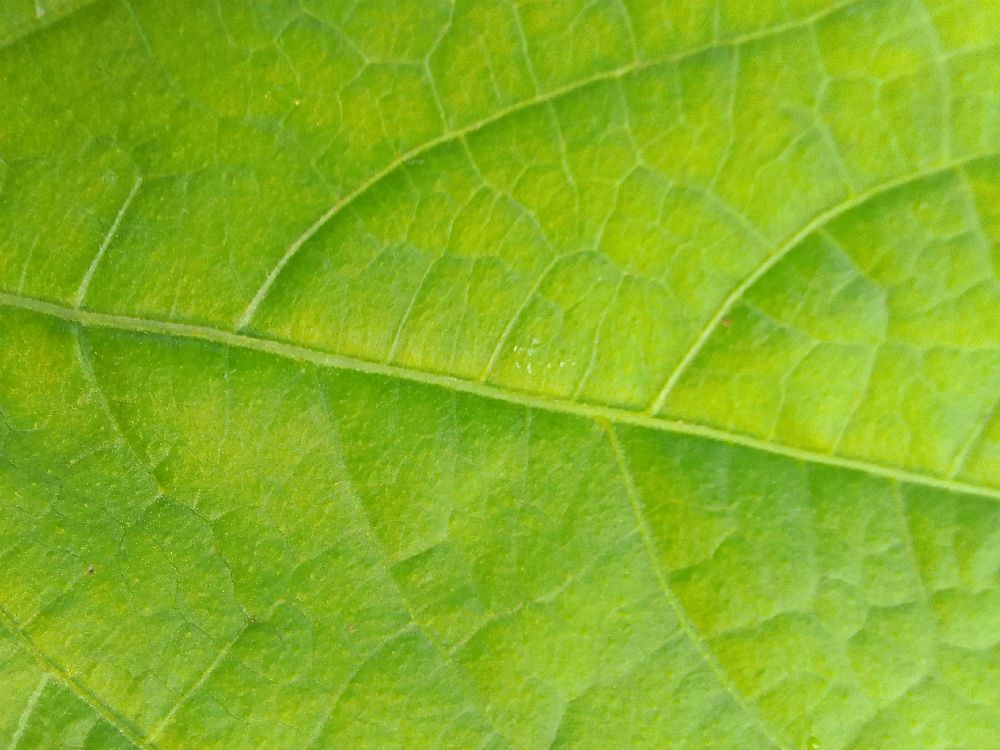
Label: healthy